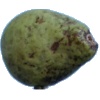
Label: pear_stone